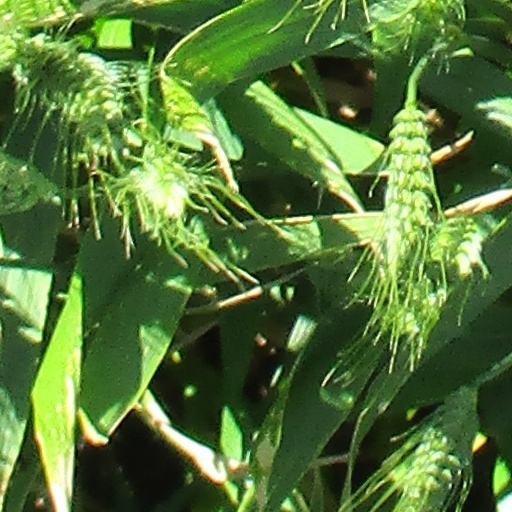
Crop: wheat